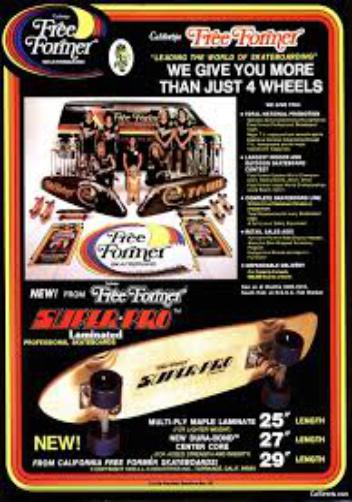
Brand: California Free Former
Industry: Food